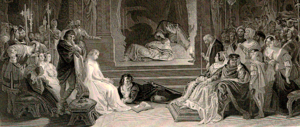
La Tragique histoire d'Hamlet, prince de Danemark, plus couramment désigné sous le titre abrégé Hamlet, est la plus longue et l'une des plus célèbres pièces de William Shakespeare. La date exacte de sa composition n'est pas connue avec précision ; la première représentation se situe sûrement entre 1598 et 1601. Le texte fut publié en 1603.
Daniel Maclise est un peintre irlandais né à Cork.